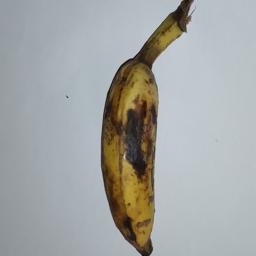
Banana variety: Champa Kola